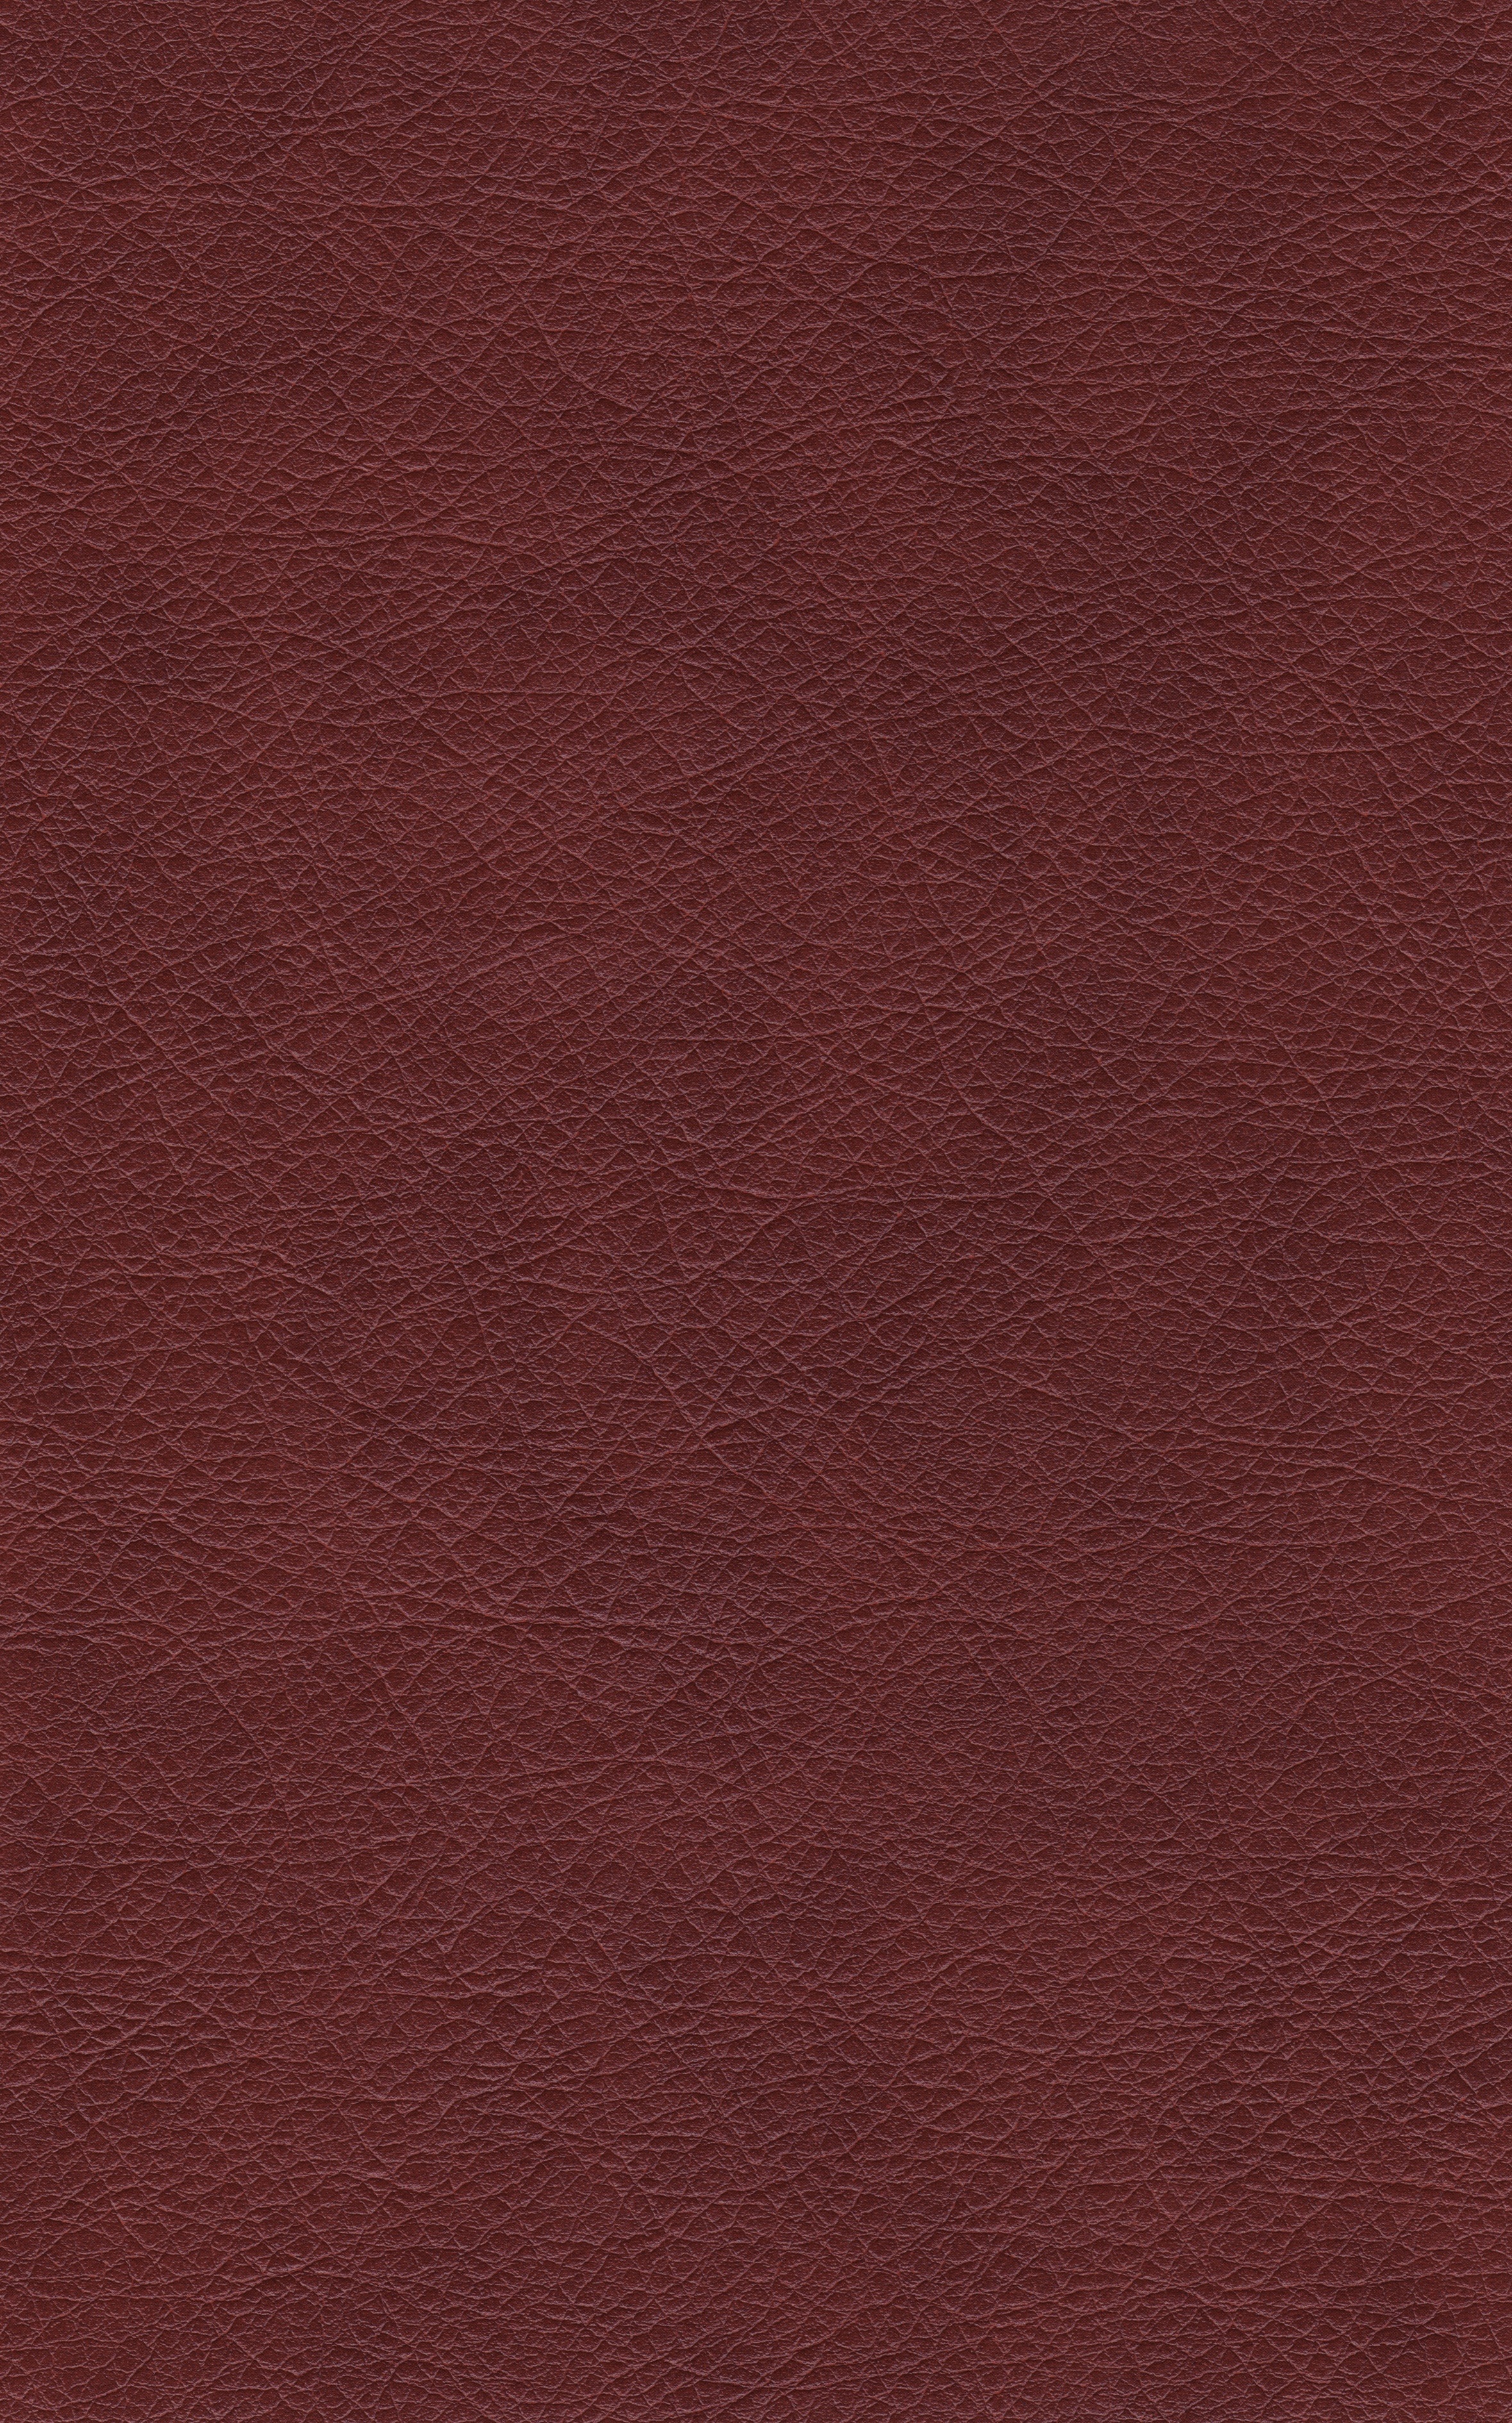
creative, leather, texture, floor, dark, fur, pattern, high, red, natural, artistic, brown, artist, professional, furniture, decor, material, fabric, create, textile, art, background, creativity, design, hardwood, skin, wallpaper, raw, carpet, area, textures, quality, rau, flooring, laminate flooring, real feather